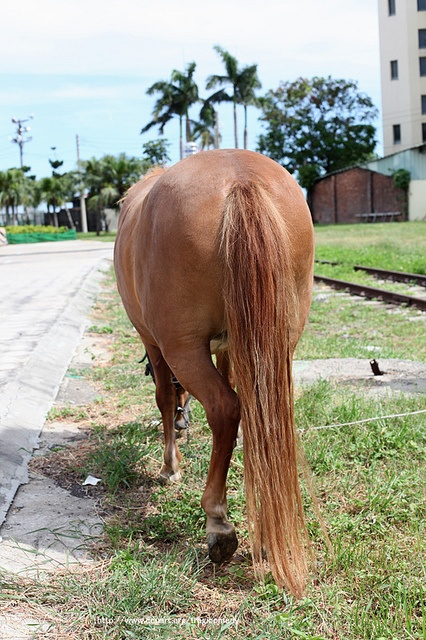
A large horse standing around in the grass.
The horse stops to eat the grass near the road.
The back side of a horse walking on grass beside railroad tracks.
Rear-view of a horse as it grazes near concrete.
A horse eating some grass near a path with palm trees and buildings in the background.